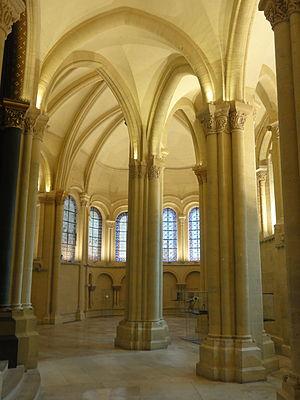
Déambulatoire sud, vue vers le nord.
Le Prieuré ou Abbaye Saint-Martin-des-Champs est une ancienne abbaye catholique devenue prieuré, situé dans le 3ᵉ arrondissement de Paris, aux nᵒˢ 270–292 rue Saint-Martin. Collégiale fondée en 1059 pour remplacer une basilique de la fin du VIᵉ siècle détruite par les Normands, l'établissement est confié en 1079 aux Clunisiens et devient rapidement la principale dépendance de la puissante maison mère bourguignonne. L'abbaye comportait un enclos privilégié avec foire annuelle.